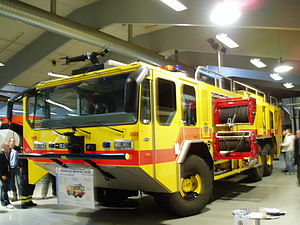
Vandtankvogn / Lignende køretøjer / Crashtender
Crashtender fra FSN Karup - bemærk vandkanon på taget og lige under forruden
Eagle 6 crashtender fra Flyvevåbnet, Flyvestation Karup, fotograferet ved biludstilling i Bella Center.
Vandtankvognen eller blot tankvognen er en brandbil i form af en tankvogn, der medbringer store mængder vand til brandstedet. Da den har egen pumpe kan den forsyne andre køretøjer eller selv foretage brandslukning ved hjælp af en vandkanon. Den bemandes med to brandmænd